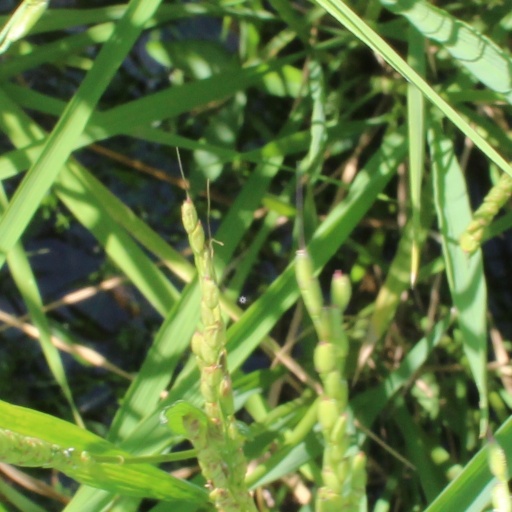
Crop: rice